1982 Benson & Hedges Cup final

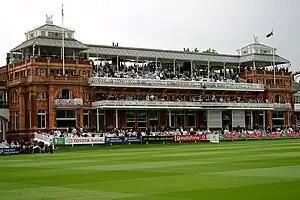
The final was played at Lord's

The 1982 Benson & Hedges Cup Final was a one-day cricket match between Nottinghamshire County Cricket Club and Somerset County Cricket Club played on 24 July 1982 at Lord's in London. It was the eleventh final of the Benson & Hedges Cup. Somerset were holders, after beating Surrey in the previous year's final, while Nottinghamshire were making their debut in a one-day final, though they had won the 1981 County Championship.